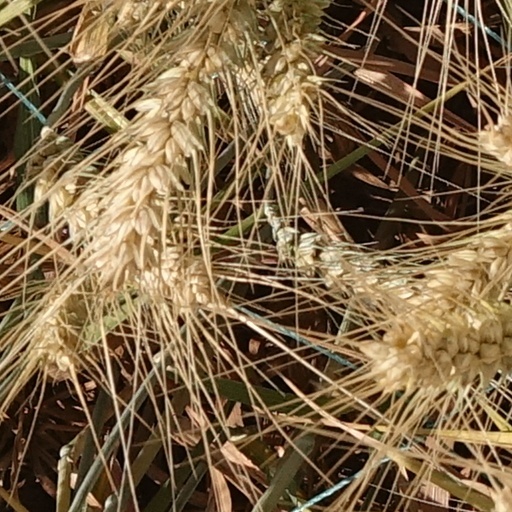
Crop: wheat